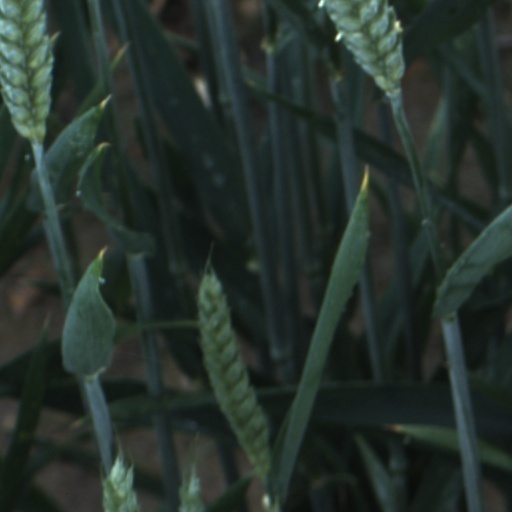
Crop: wheat